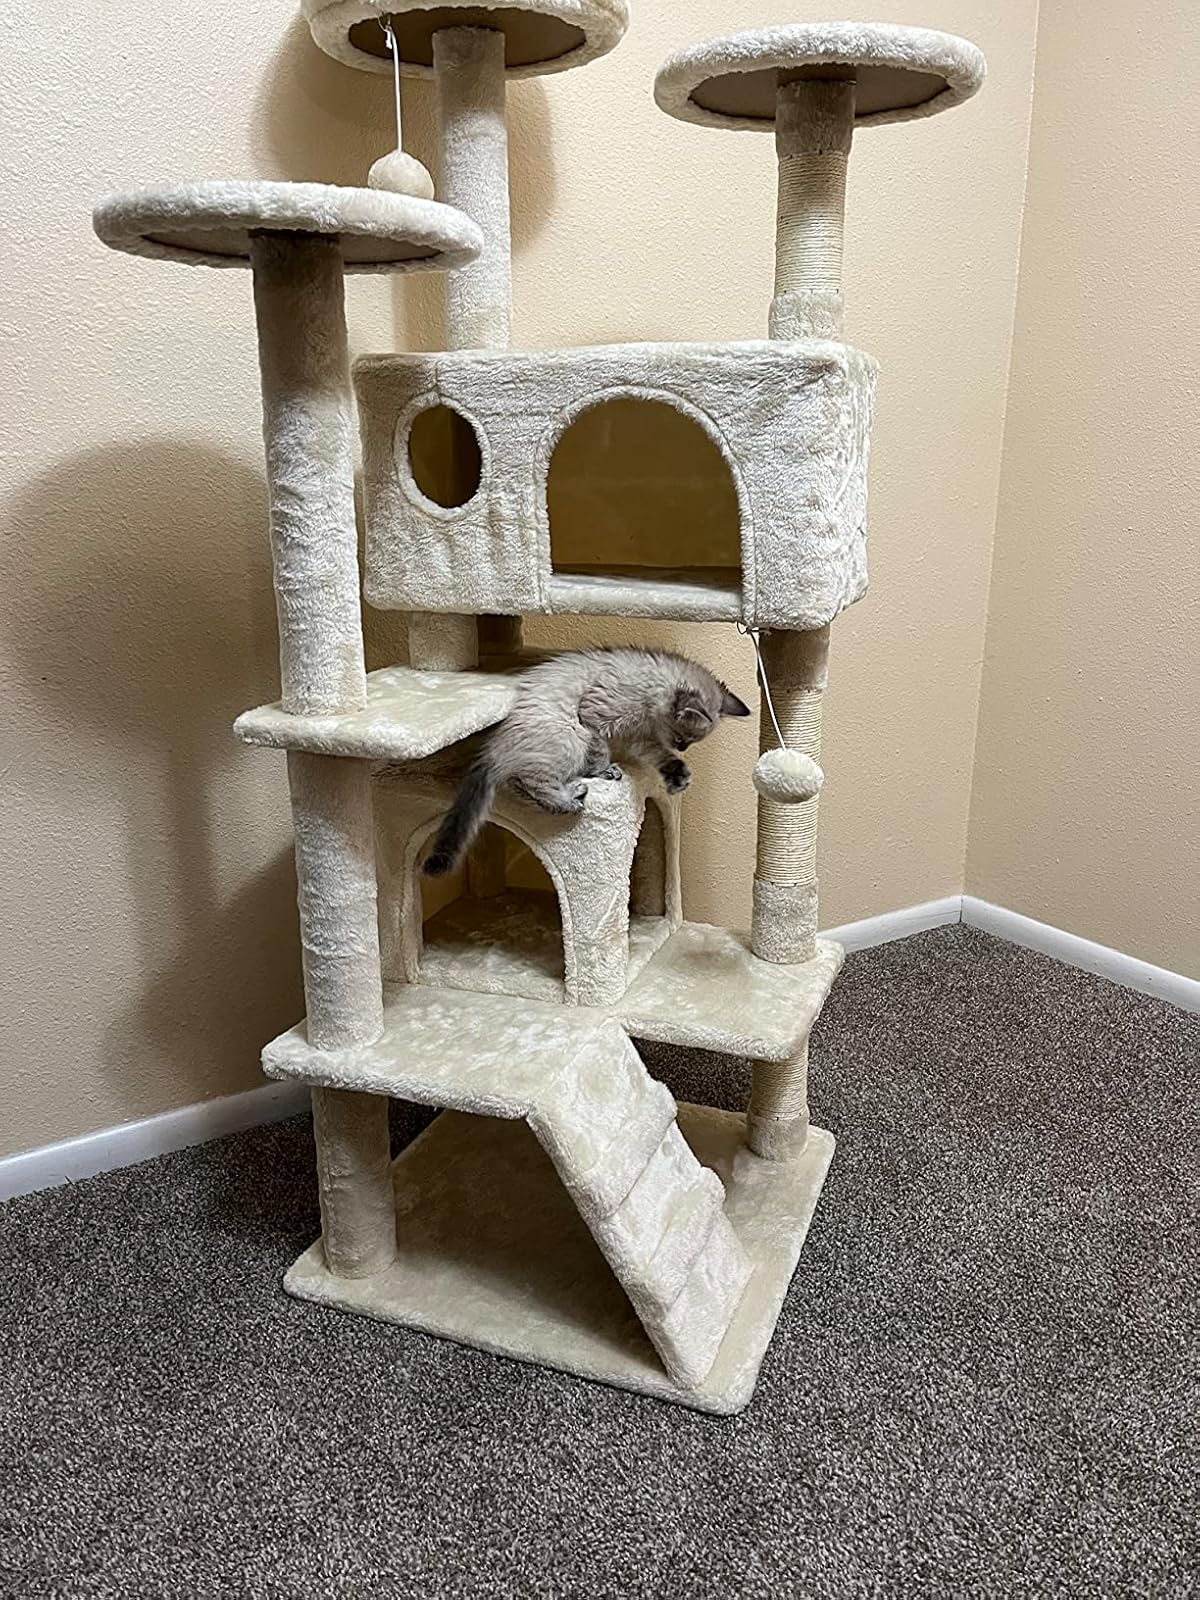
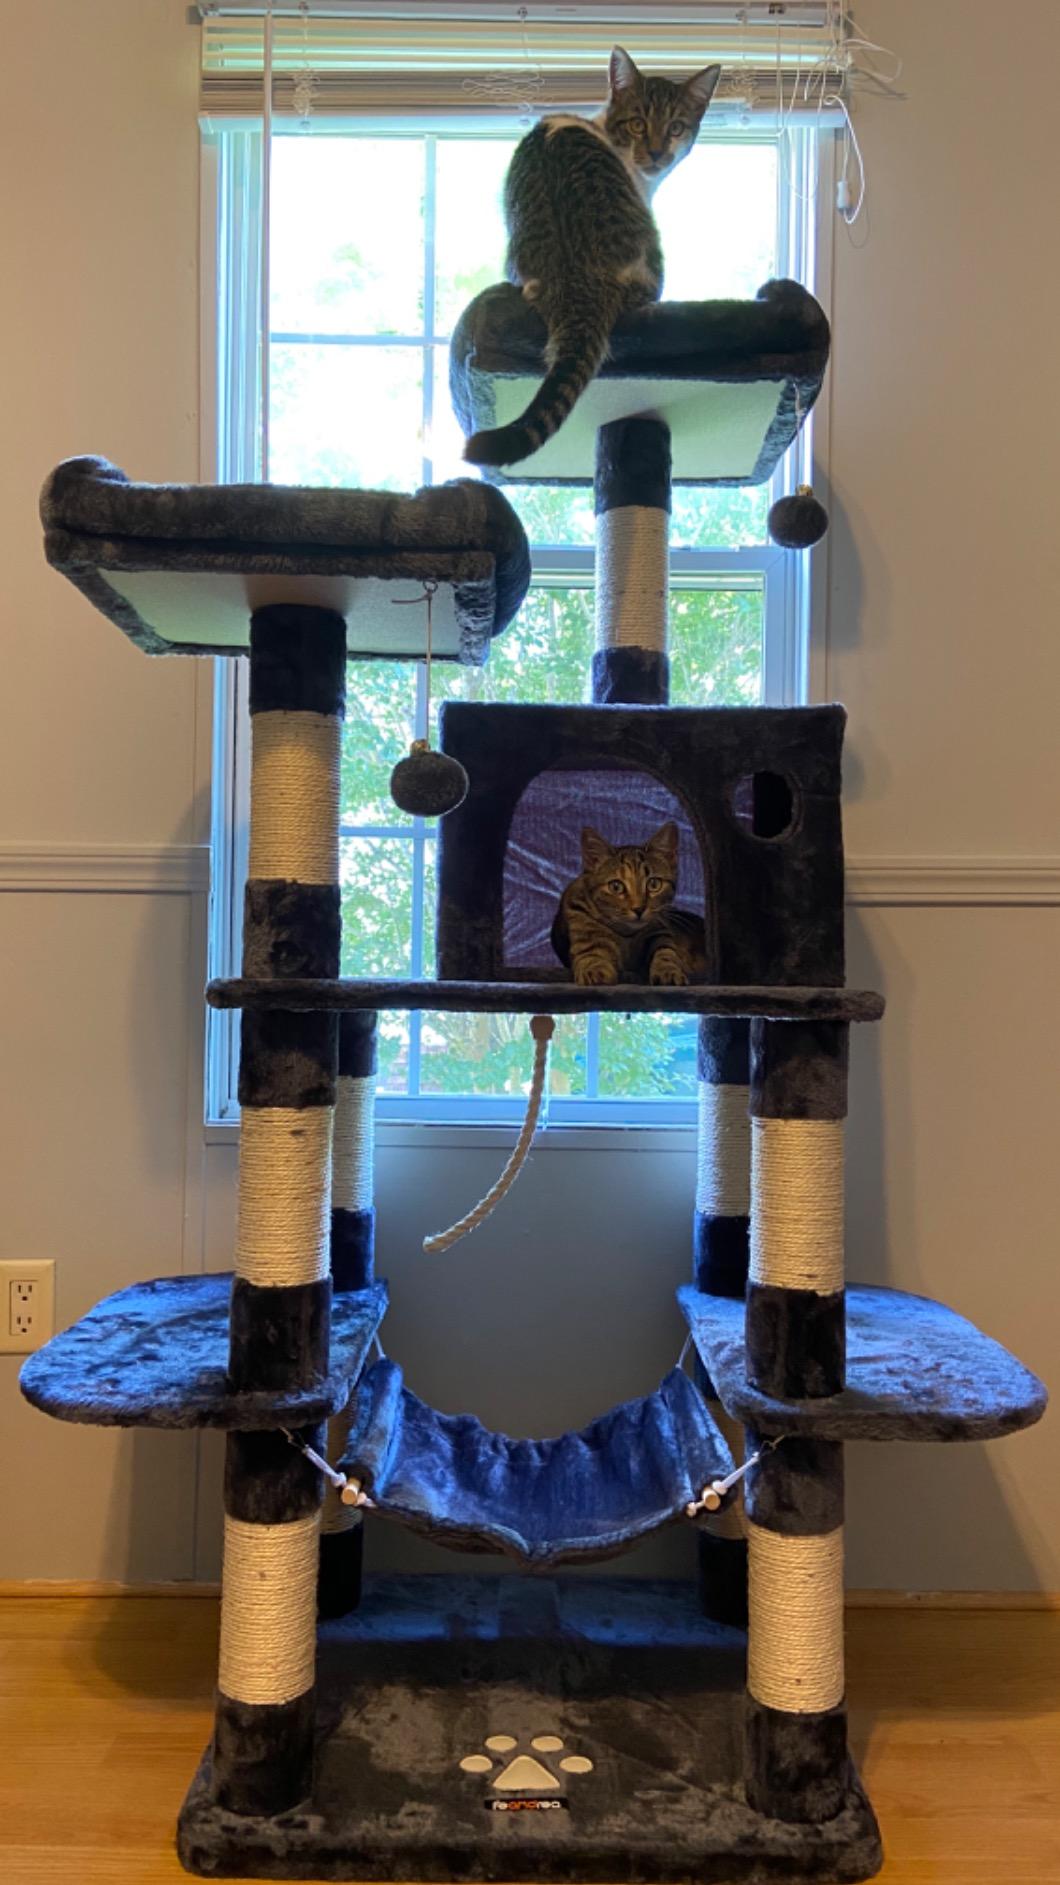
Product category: items_cat tree
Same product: no